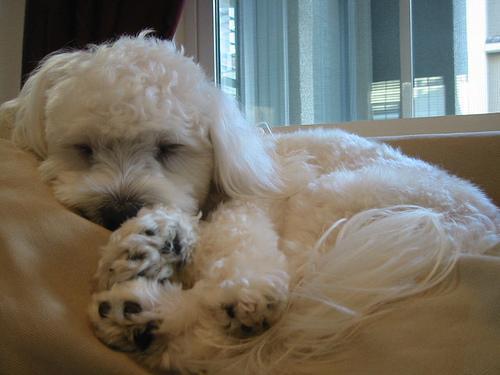
Maltese_dog